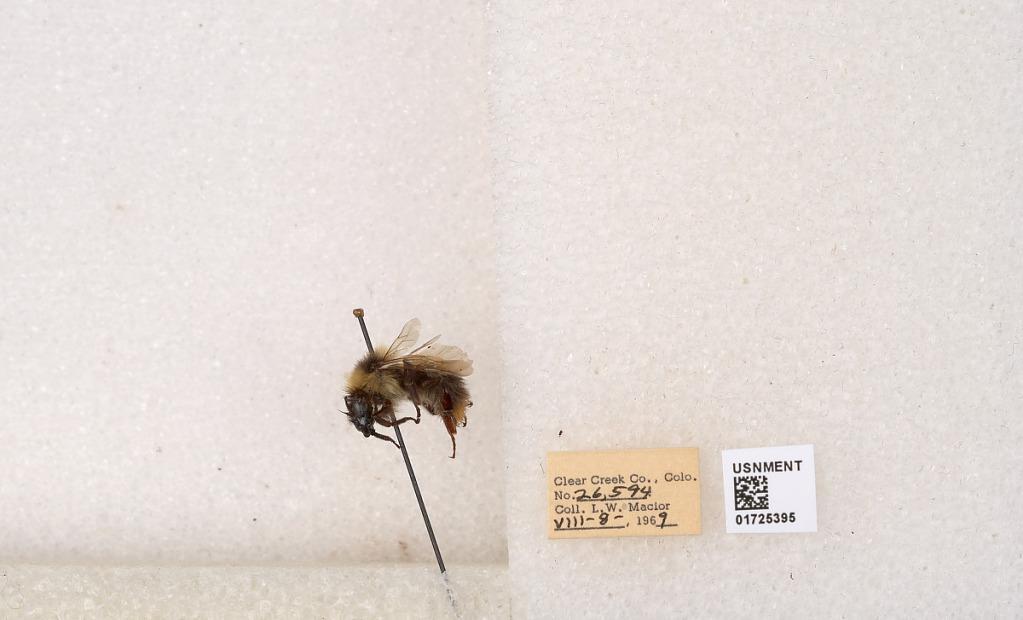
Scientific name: Bombus kirbyellus
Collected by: L. Macior
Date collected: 1969-8-8
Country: United States
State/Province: Colorado
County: Clear Creek
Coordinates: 39.6891, -105.644